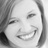
Emotion: happy